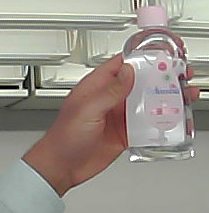
Product: johnson_baby